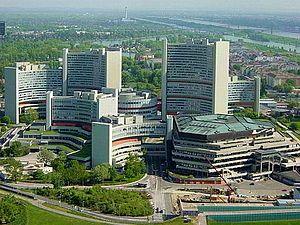
L'Austria Center Vienna est un bâtiment de la ville de Vienne. Il se trouve à proximité du Vienna International Centre, dans l'arrondissement de Donaustadt. Il fut conçu par l'architecte Johann Staber et fut construit de 1983 à 1987. L'Austria Center Vienna est doté de 24 salles, de 180 bureaux et salles de réunion, ainsi que d'environ 22 000 m² d’espace d'exposition, ce qui en fait le plus grand centre de conférence d'Autriche. Il fait également partie des principaux centres de conférence internationaux.
L'Office des Nations unies contre les drogues et le crime est un organe du Secrétariat des Nations unies dont le siège est à l'Office des Nations unies de Vienne en Autriche.